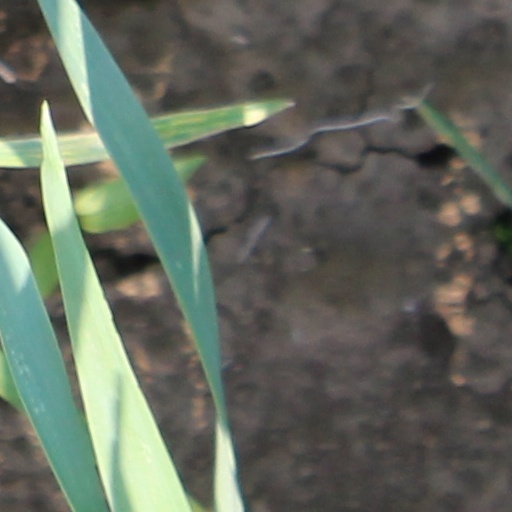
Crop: wheat